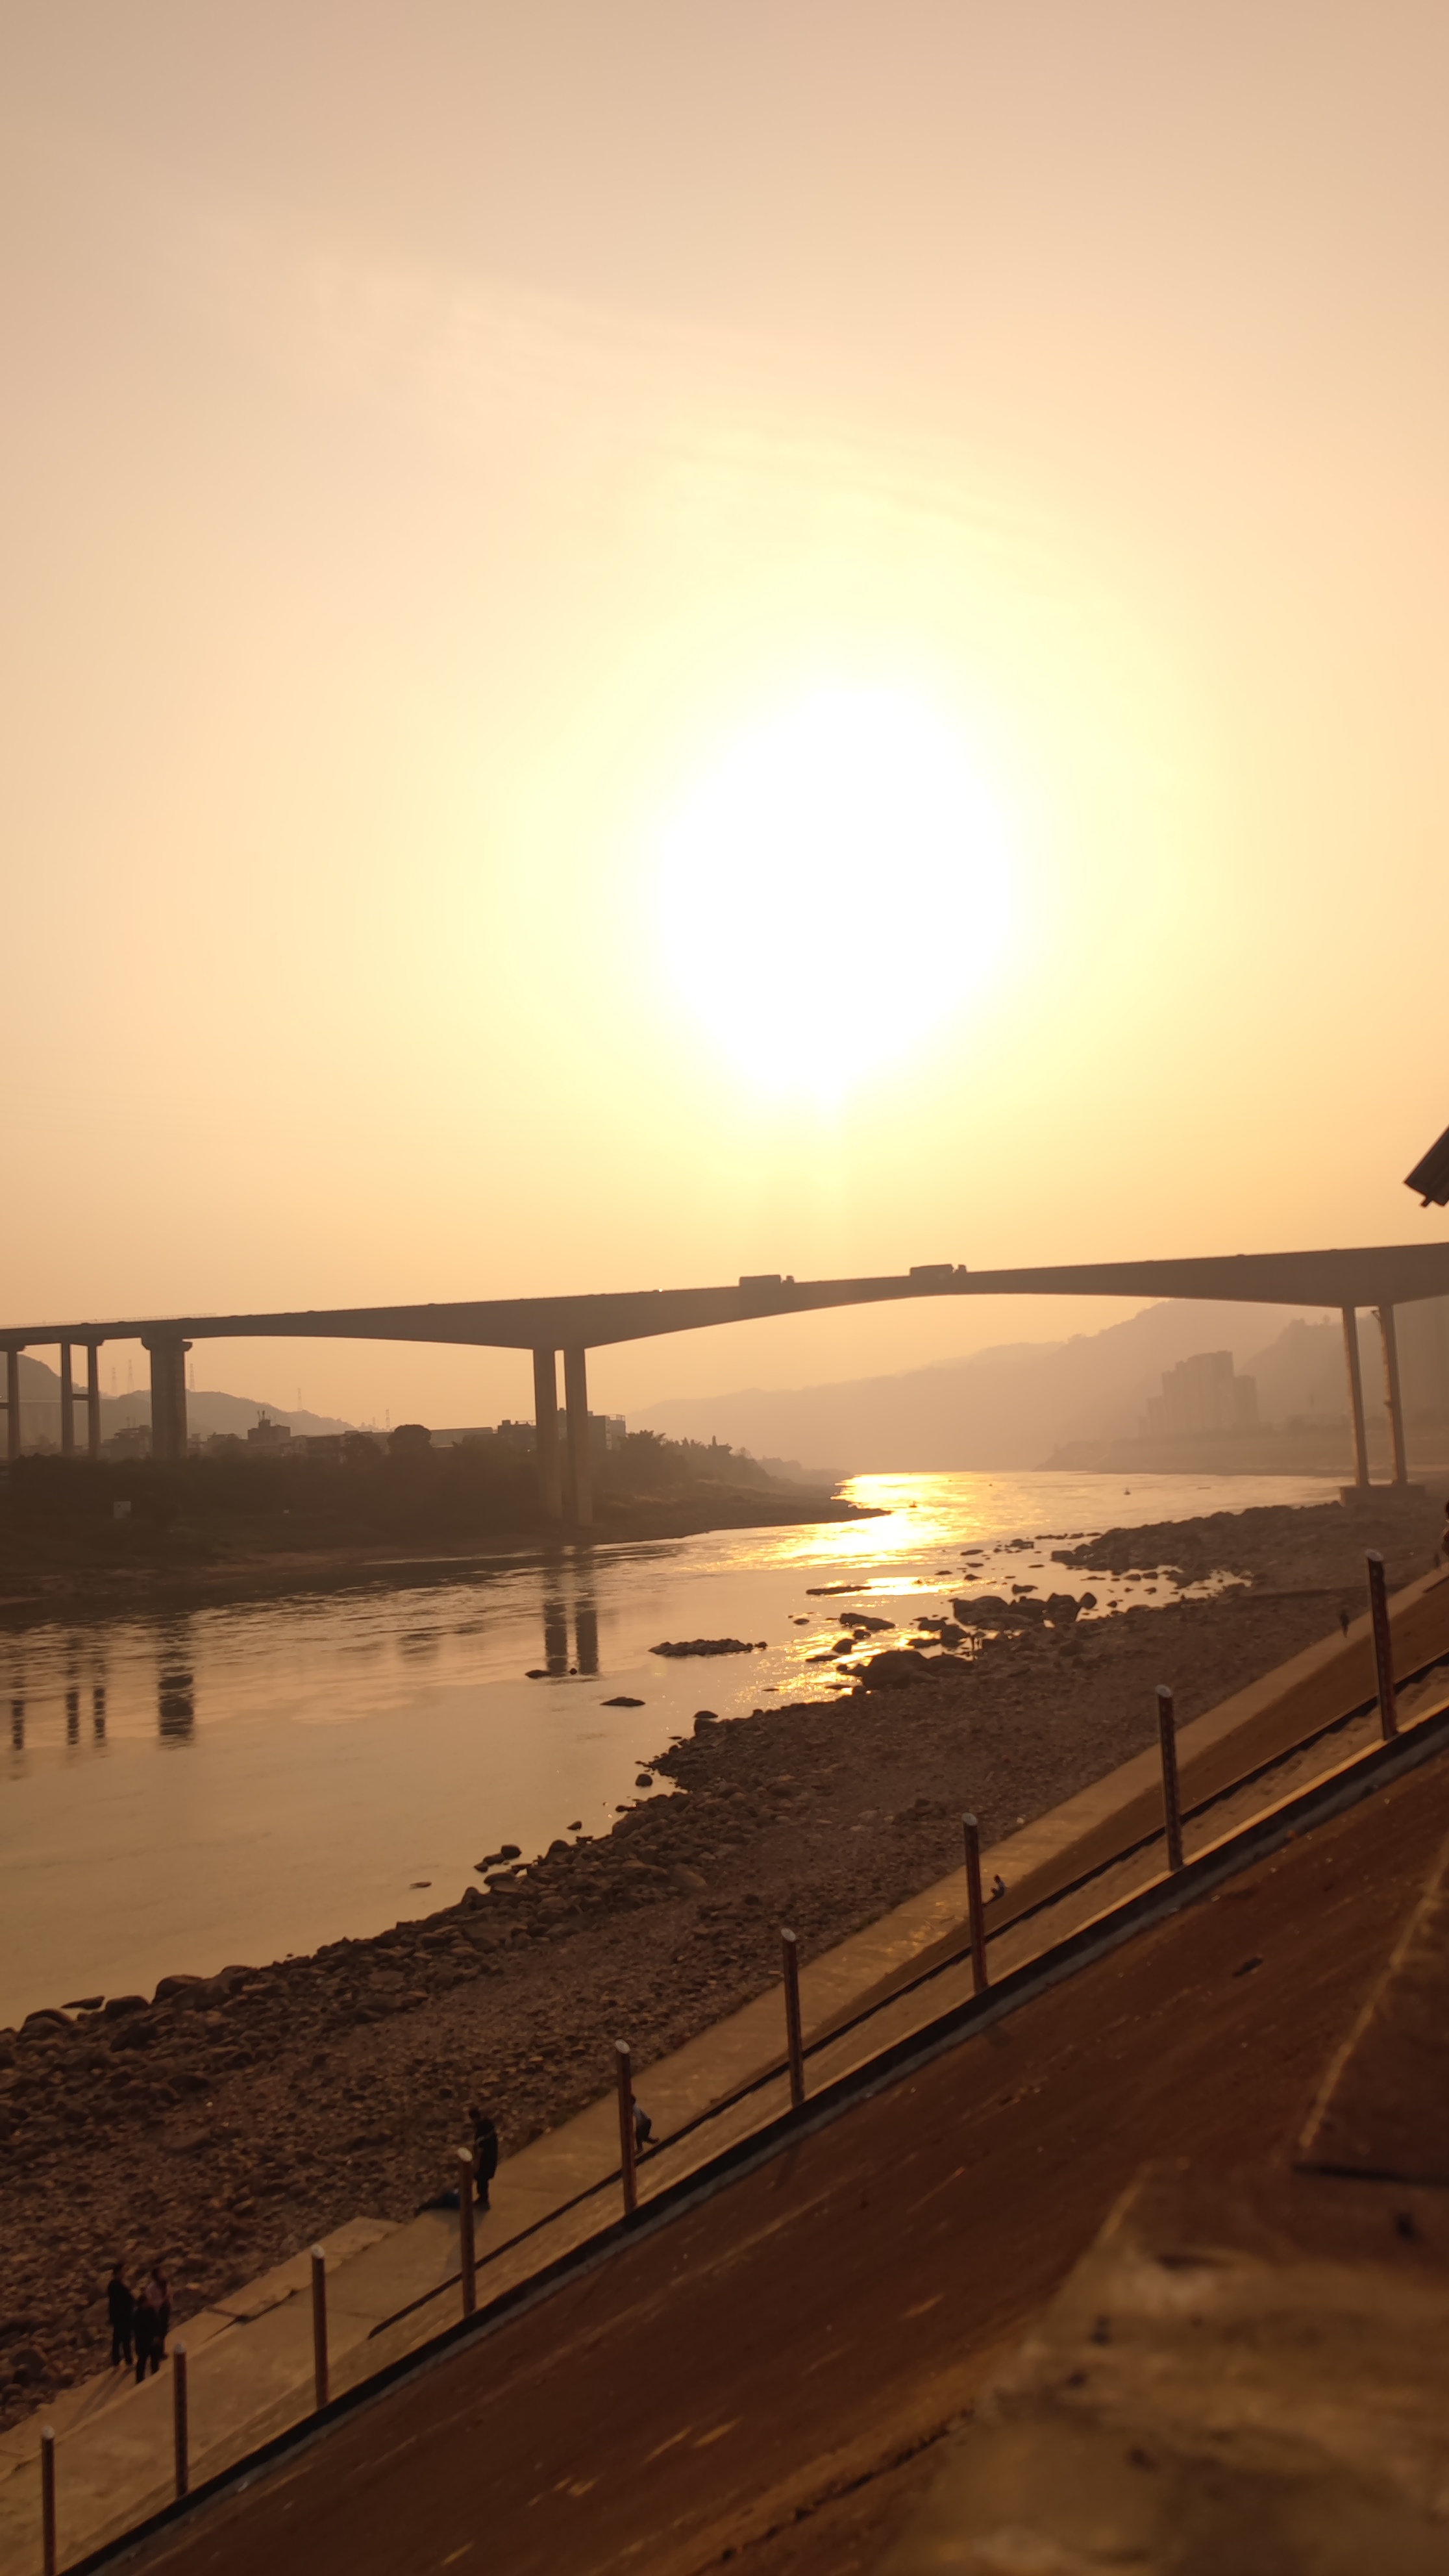
sun, water, sky, water resources, afterglow, light, dusk, body of water, sunlight, lake, sunset, sunrise, red sky at morning, horizon, bank, fence, landscape, morning, bridge, waterway, calm, beam bridge, astronomical object, reflection, road, tree, fixed link, dawn, reservoir, evening, coast, channel, ocean, nonbuilding structure, city, sound, concrete bridge, loch, bay, headland, lens flare, inlet, girder bridge, sea, dock, cloud, pier, vacation, guard rail, night, box girder bridge, river